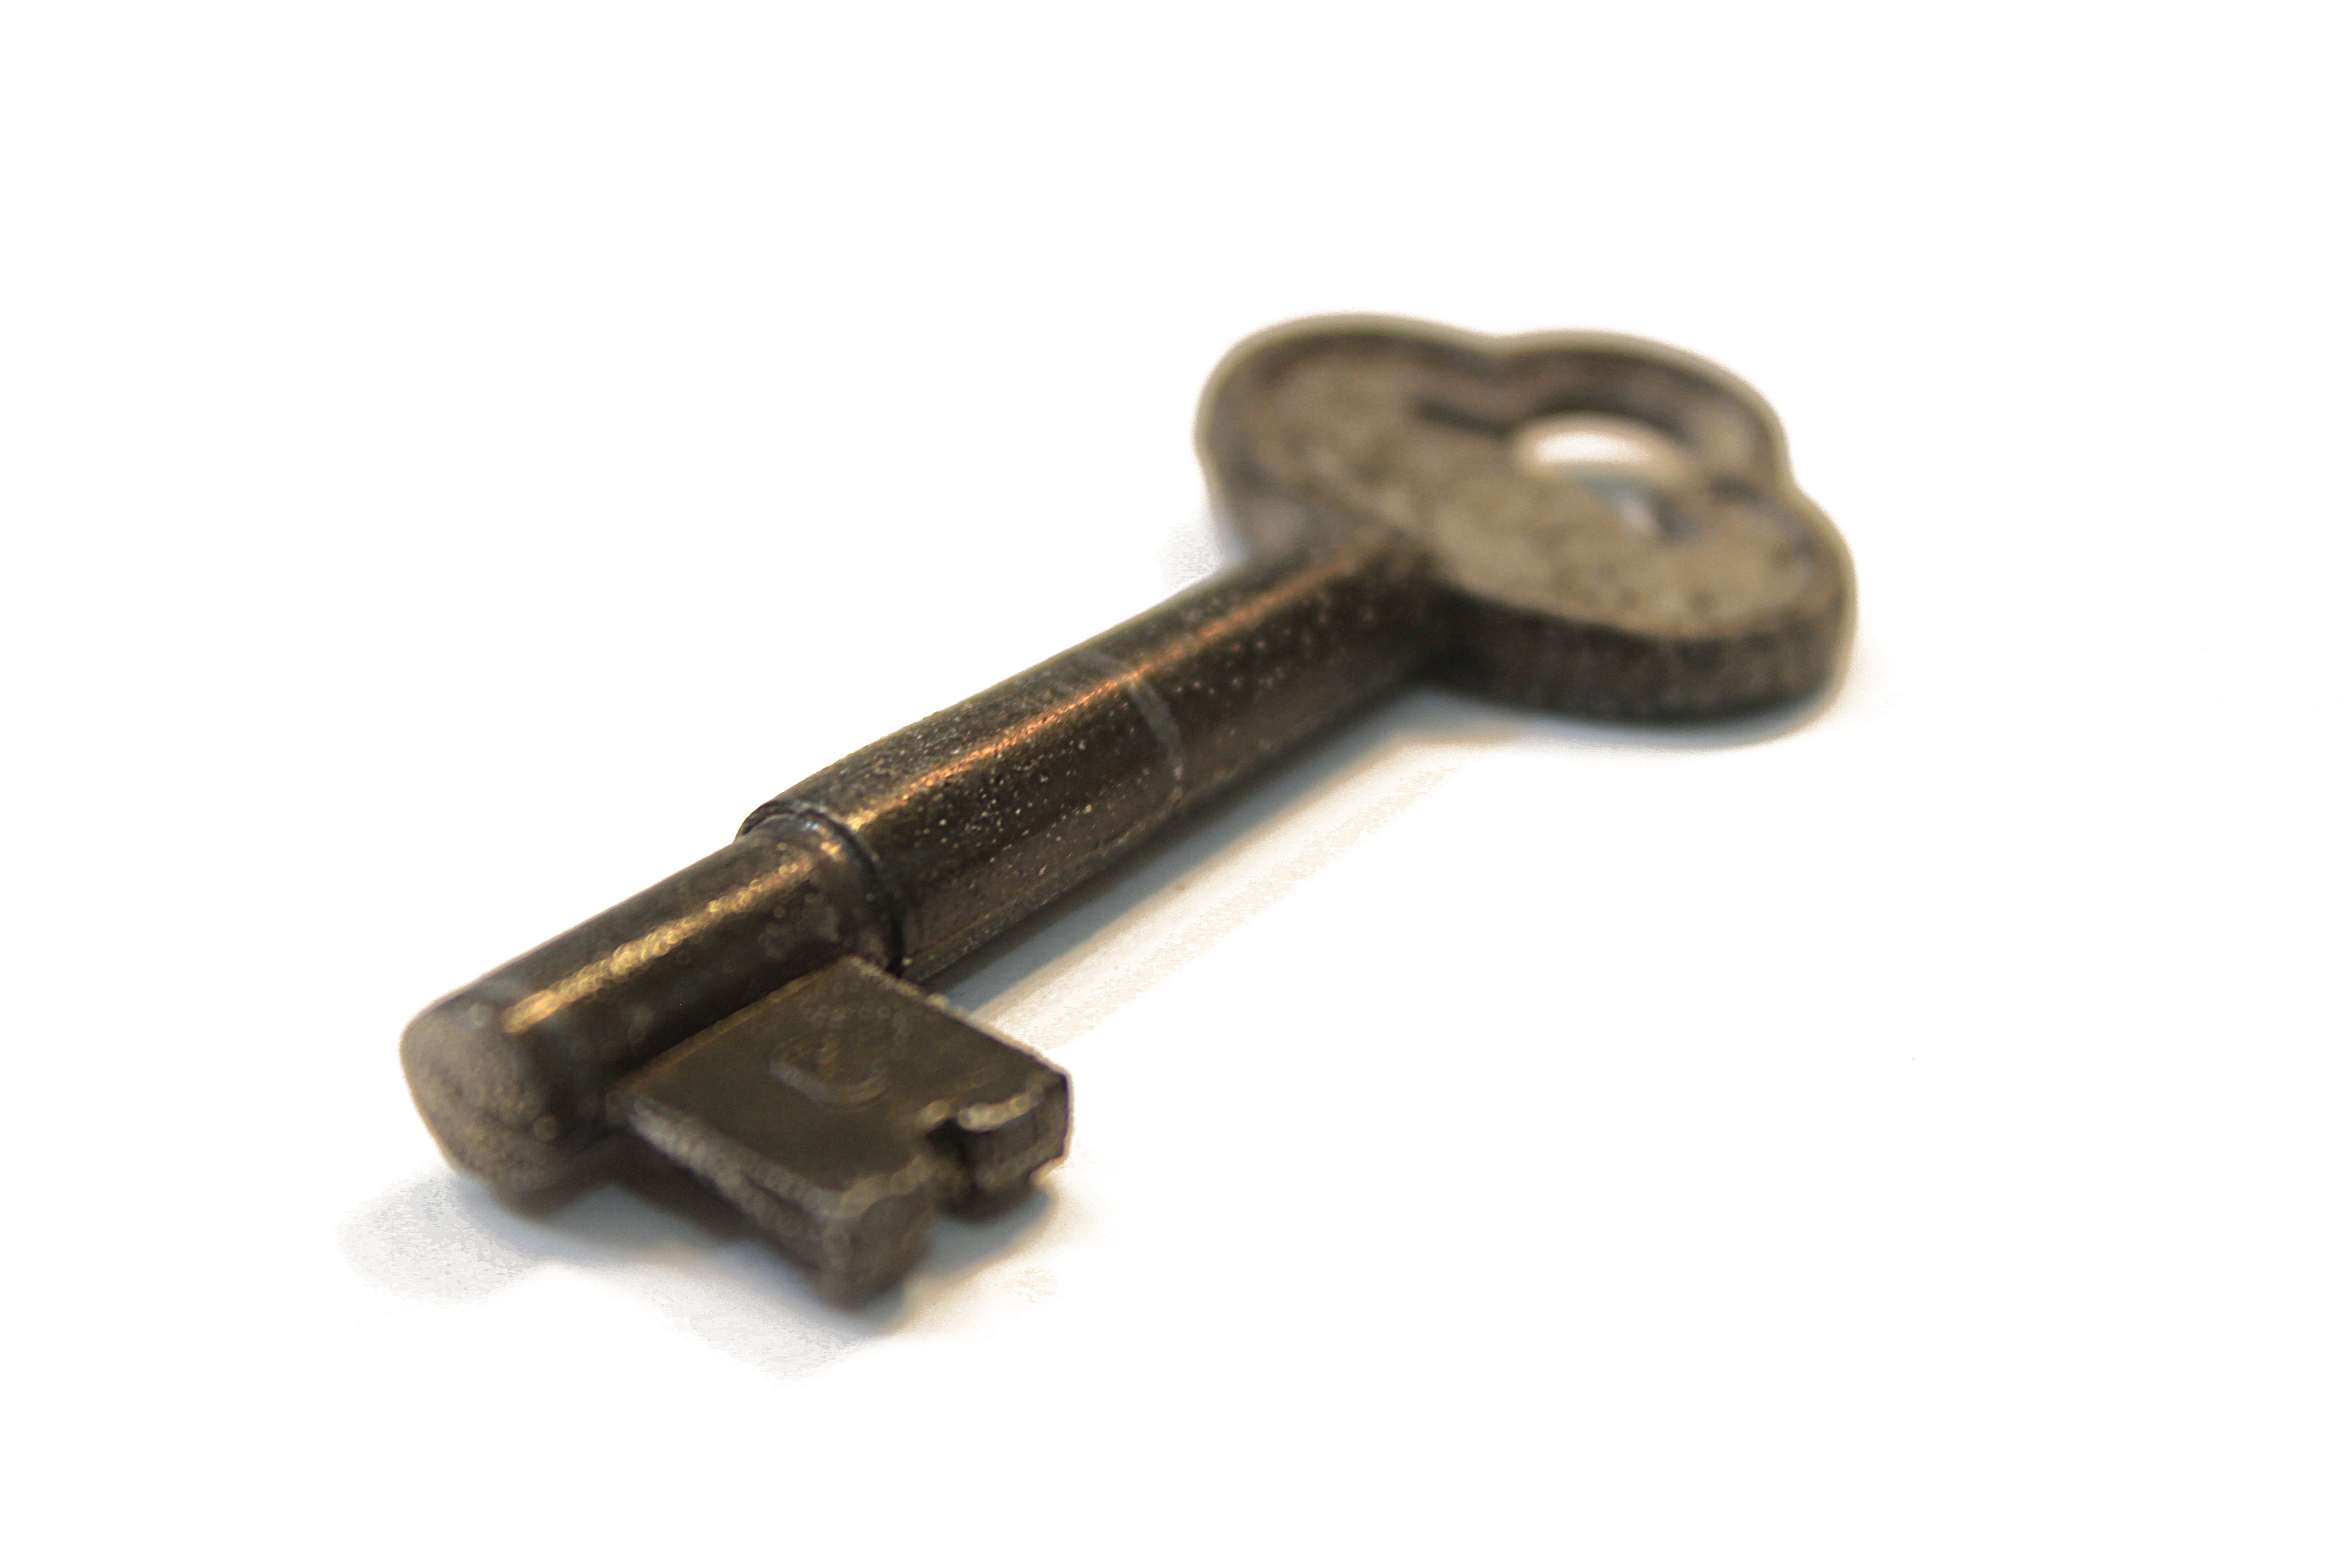
vintage, old, key, brass, former